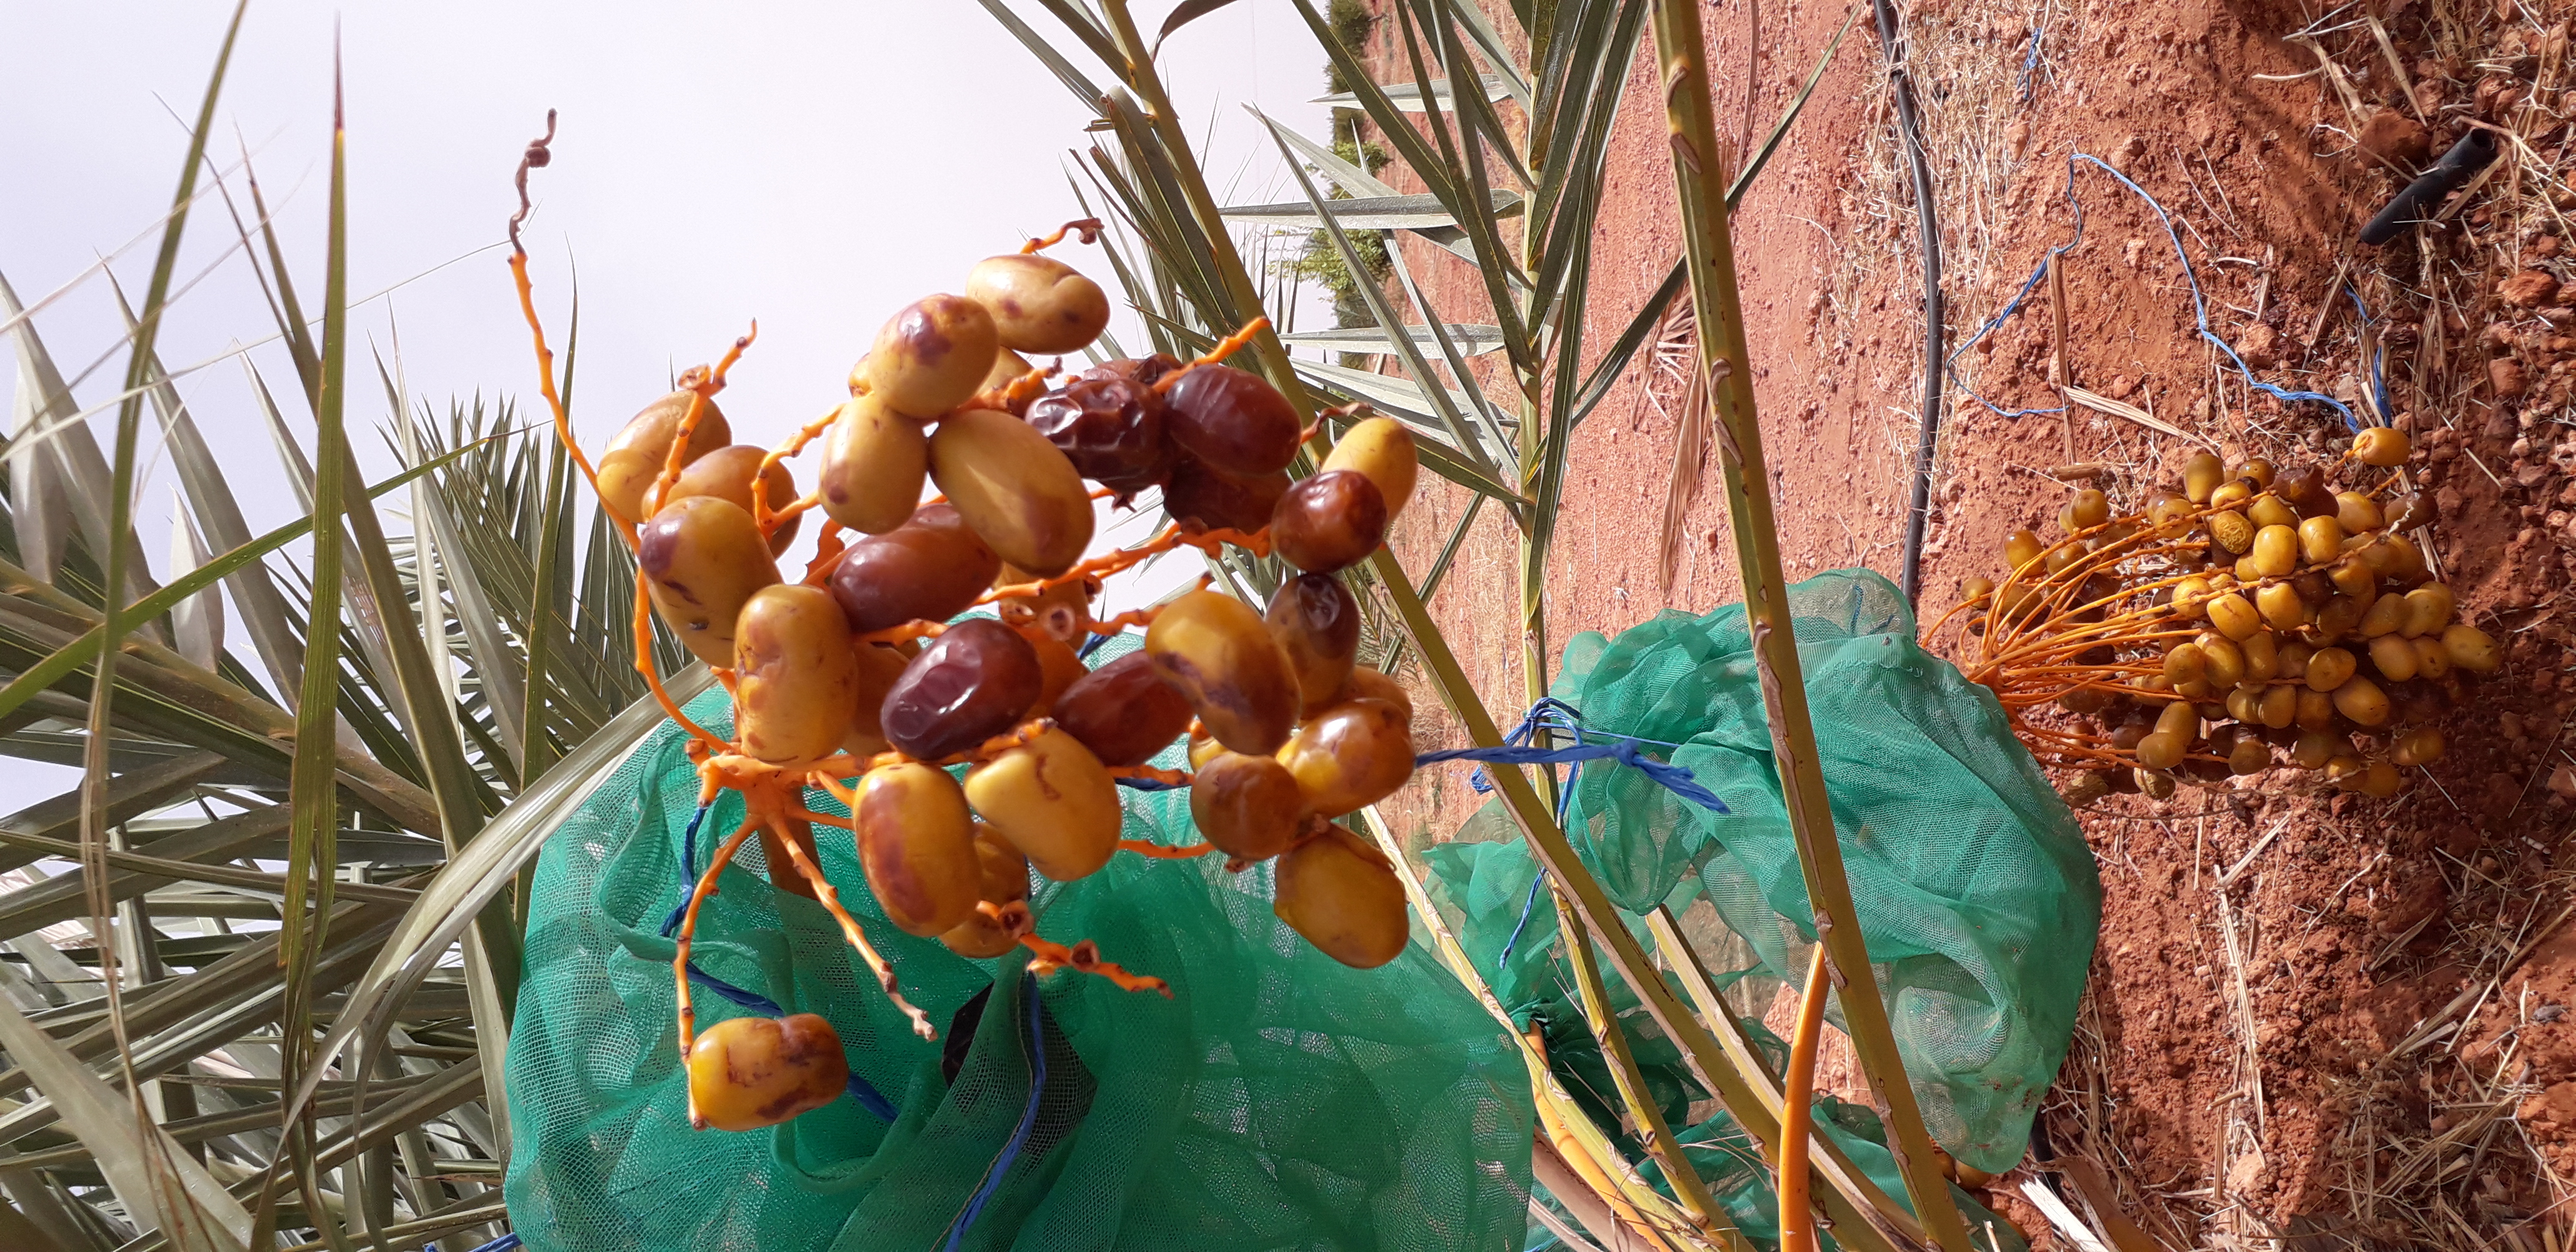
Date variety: Boufagous